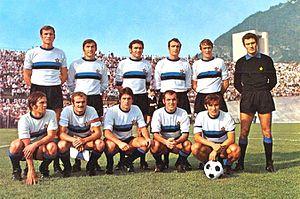
La saison 1970-1971 du Championnat d'Italie de football est la soixante-neuvième édition de la première division italienne.